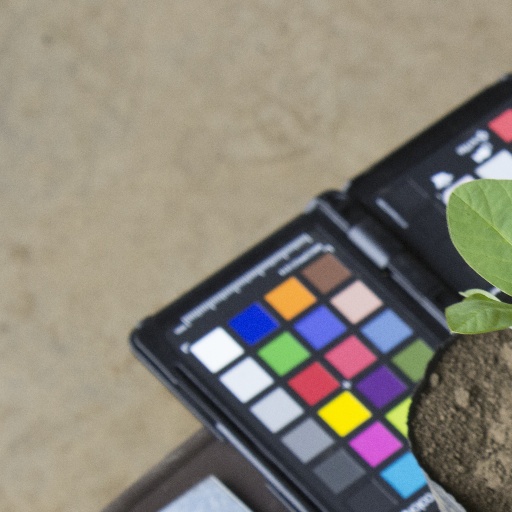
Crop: soybean